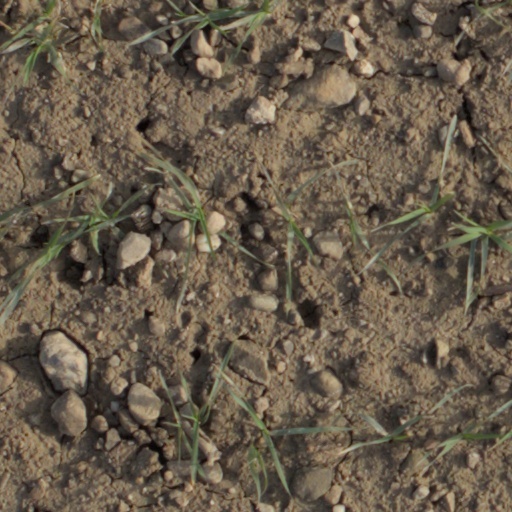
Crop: wheat